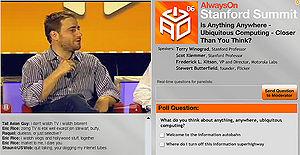
La conférence est l'une des formes de conversation entre personnes.